NGC 4038 Group

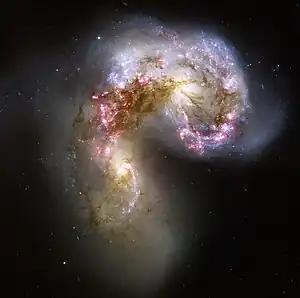
Antennae galaxies

The NGC 4038 Group is a group of galaxies in the constellations Corvus and Crater. The group may contain between 13 and 27 galaxies. The group's best known galaxies are the Antennae Galaxies (NGC 4038/NGC4039), a well-known interacting pair of galaxies.